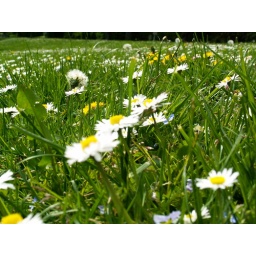
There was a lot of these little tiny flowers in the grass at Colman Park near the water.